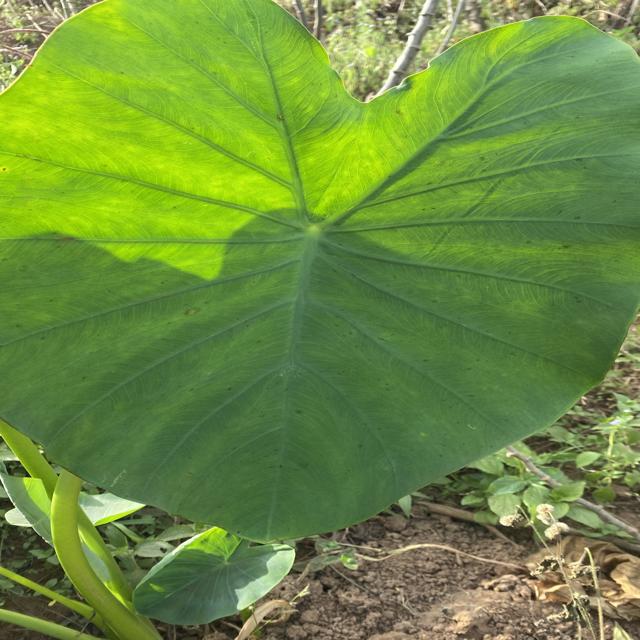
Label: Healthy